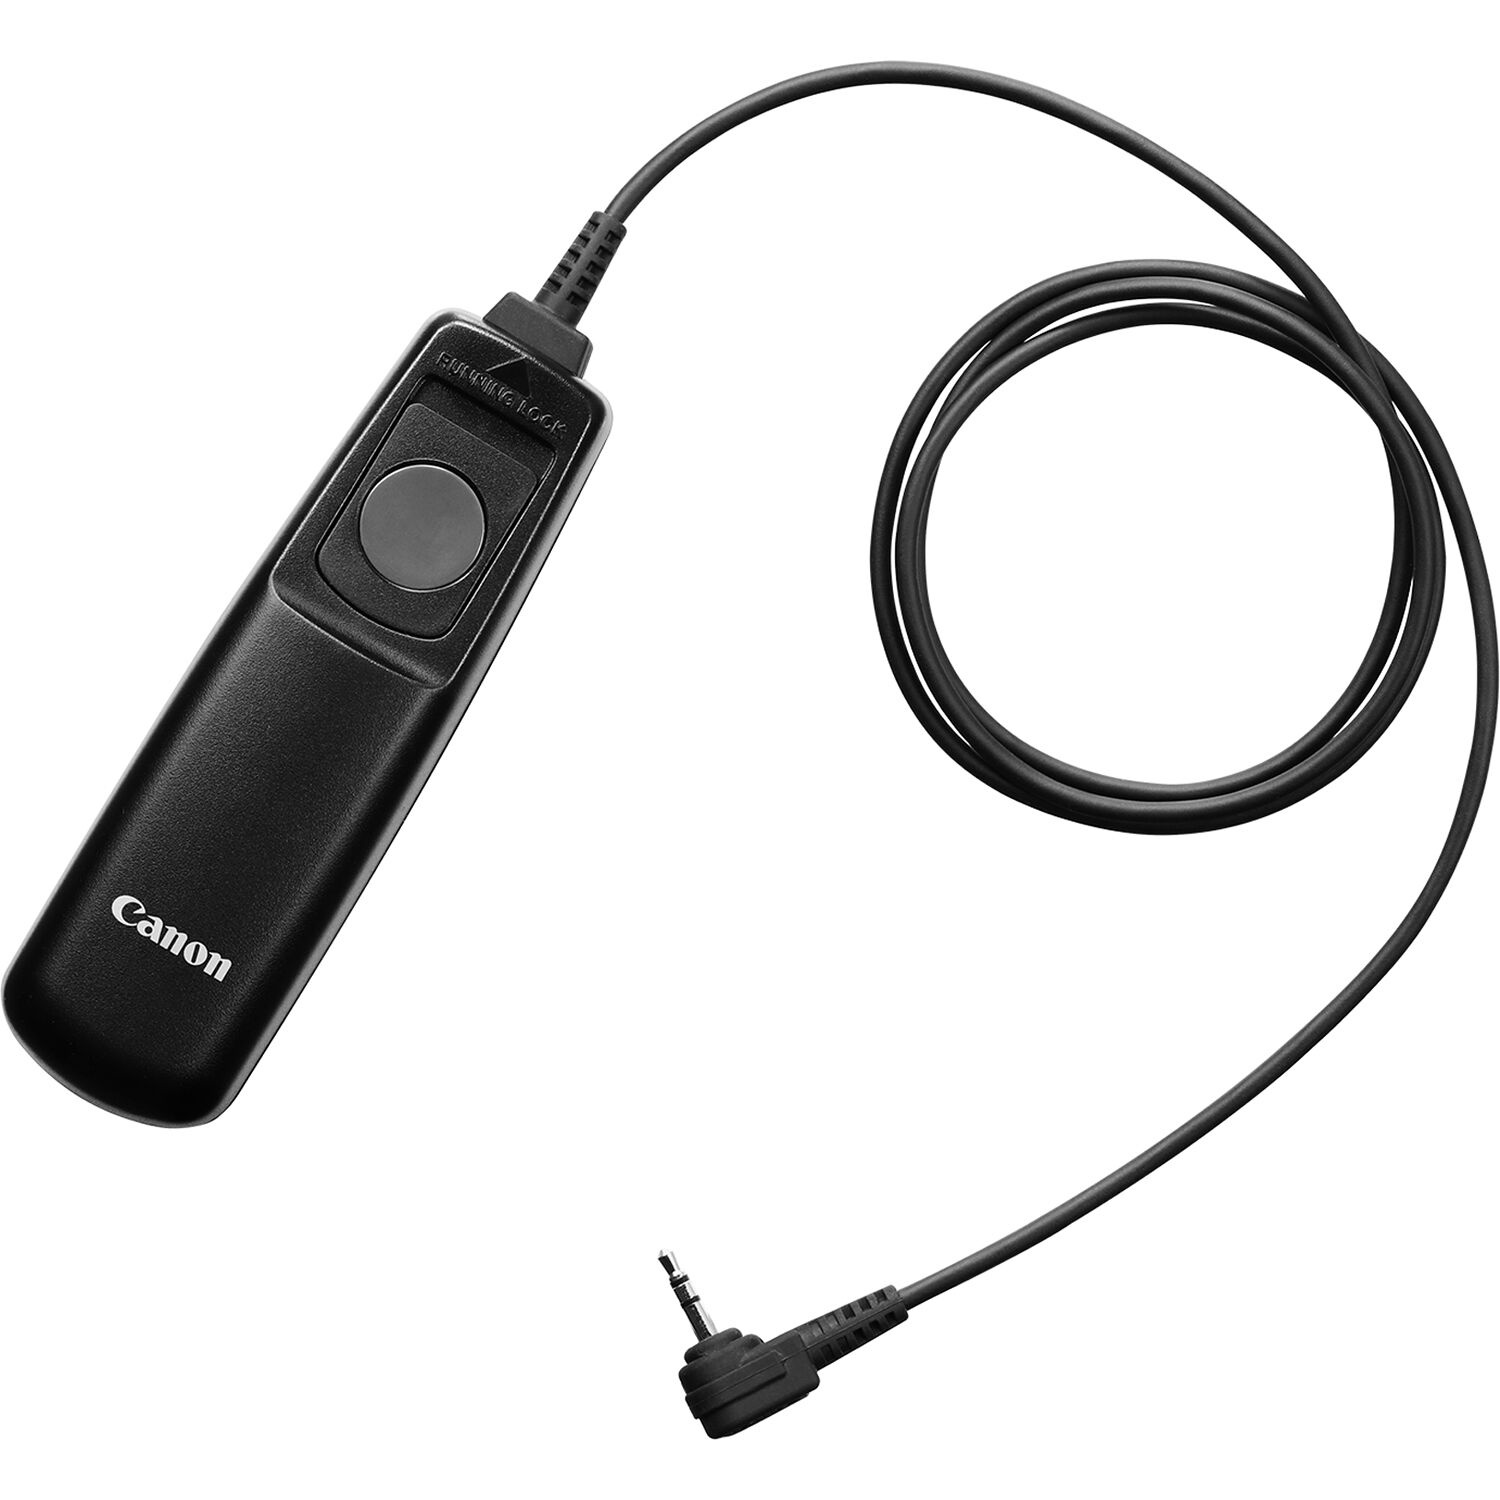
Déclencheur Canon RS-80E3
Le déclencheur à distance RS-80E3 de Canon est conçu pour les appareils photo hybrides équipés d'un connecteur E3. D'une longueur maximale de 7.6cm, le RS-80E3 est équipé d'un mini-jack 2.5mm. Idéal pour les gros plans et les longues expositions, ce connecteur permet un déclenchement manuel sans vibration du boîtier. Son bouton à deux positions prend en charge le verrouillage de l'objectif Canon. Compatible avec DSLR : EOS 70D - EOS 77D - EOS 80D - EOS 90D - EOS Rebel SL1 - EOS Rebel SL2 -EOS Rebel SL3 - EOS Rebel T5 - EOS Rebel T5i - EOS Rebel T6 - EOS Rebel T6i -EOS Rebel T6s - EOS Rebel T7 - EOS Rebel T7i - EOS Rebel T8i - EOS Rebel XT Sans miroir : EOS M5 - EOS M6 - EOS M6 Mark II - EOS R - EOS R10 - EOS R100 - EOS R50V - EOS R6 - EOS R6 Mark II - EOS R7 - EOS R8 - EOS RP - EOS Ra - Kolari Vision EOS RP Forensics Kit Compact : PowerShot G1 X Mark II - PowerShot G1 X Mark III - PowerShot G3 X - PowerShot G5 - PowerShot SX60 HS - PowerShot SX70 HS 7276C001
Brand: CANON CANADA
Category: Cameras & Optics > Camera & Optic Accessories > Camera Parts & Accessories > Camera Remote Controls